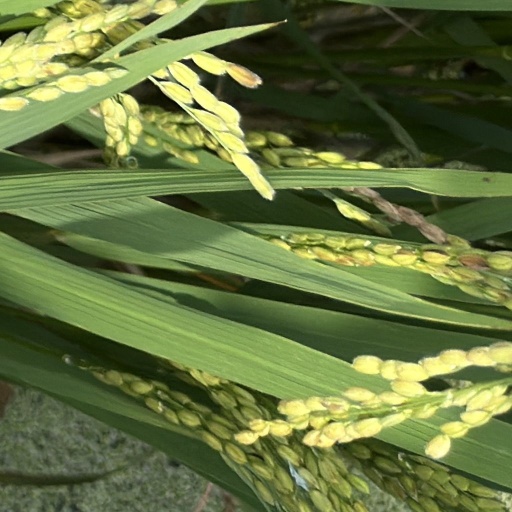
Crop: rice